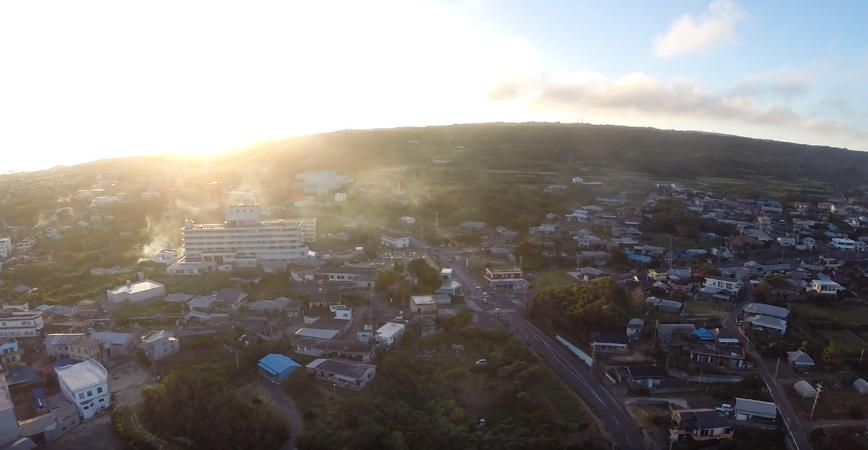
Fire: no
Smoke: yes